Frankenburg (Palatinate)

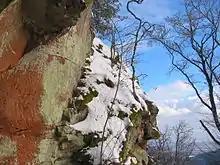
Entrance to the upper ward

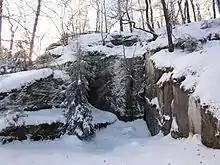
Moat on the NE side

The castle stands on a rock whose sides have been vertically cut. Visitors may reach the castle using a rock staircase. The "bergfried" probably stood on the top of the rock with the "palas" below it. and there appear to have been wooden huts on the castle rock, supported on beams that fitted into the putlock holes on the rock. A few small remains of a curtain wall can still be made out. Access to the castle is interrupted by a wide neck ditch. Behind this ditch, on the northwestern side is a moat hewn out of the rock.